Percy Thomas

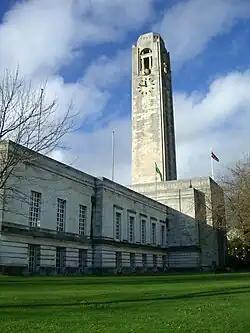
City and County of Swansea Guildhall (1930–34)

Sir Percy Edward Thomas OBE (13 September 1883 – 19 August 1969) was an Anglo-Welsh architect who worked in Wales for the majority of his life. He was twice RIBA president (1935–37 and 1943–46).